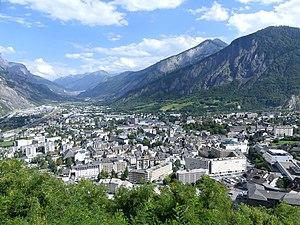
Vue panoramique de Saint-Jean-de-Maurienne, dans la vallée de la Maurienne, en Savoie.
Saint-Jean-de-Maurienne est une commune française située dans le département de la Savoie, en région Auvergne-Rhône-Alpes.